MV Agusta F4 series

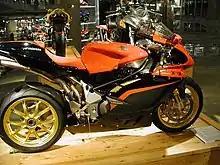
2005 MV Agusta F4 1000 Tamburini

The first mass-produced F4 1000, the F4 1000 S, was released in 2005 and came with the same 166 bhp engine of the AGO model. Compared to the previous 750 cc models, the 1000 S was fitted with 50 mm Marzocchi front upside-down fork and Sachs rear shock absorber with hydraulic control of spring pre-load. The screen had been re-profiled and adjustable footrests fitted. The machine was available in red/silver, silver/yellow, Silver/Blue and Matte Black. Top Speed was and a standing quarter mile in 11.4 seconds.